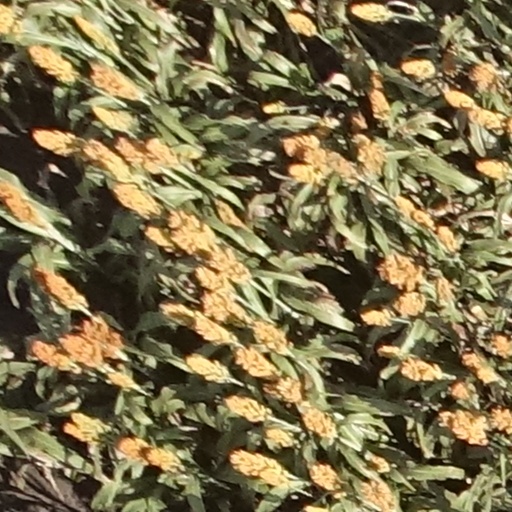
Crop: sorghum